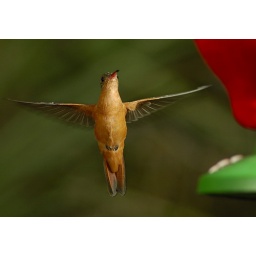
same setup as usual,, sb800 and sb26. me sitting in deck chair about 10ft away with a 300f4